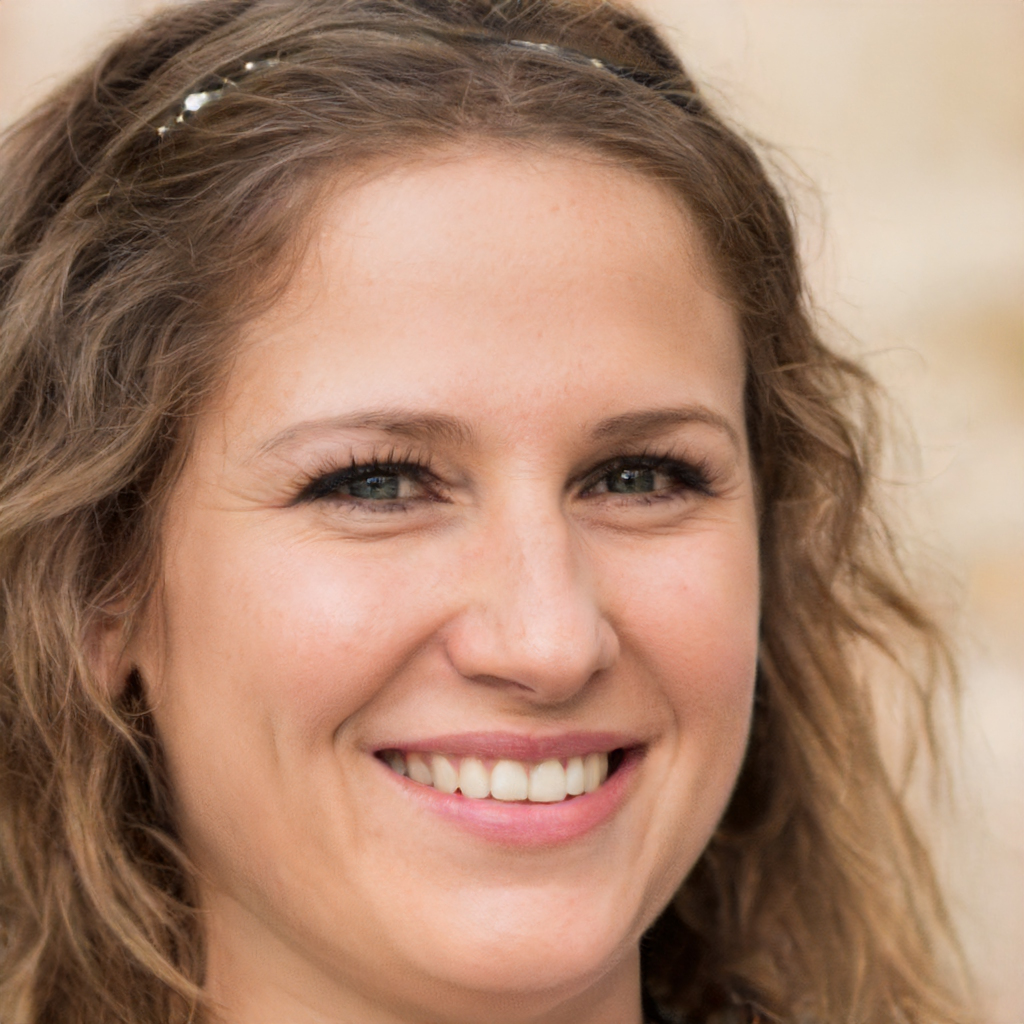
Gender: Female